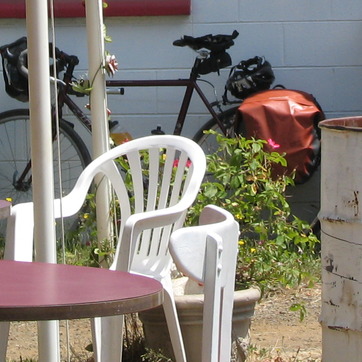
Material: plastic